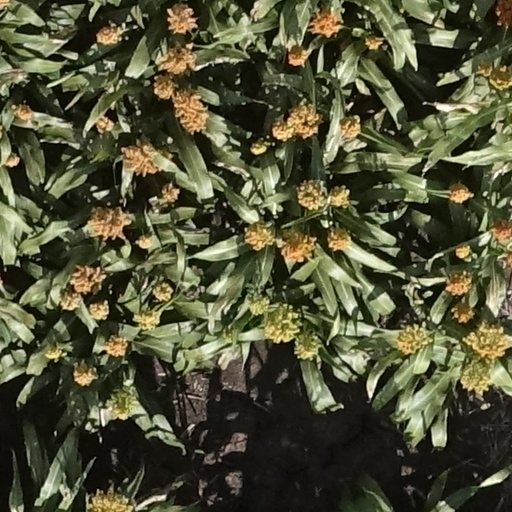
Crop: sorghum